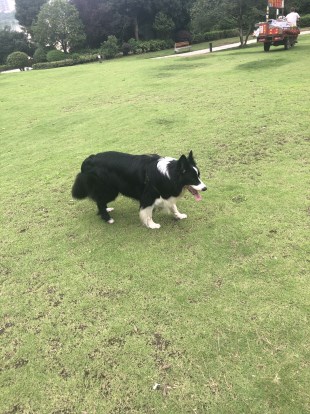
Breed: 2594-n000109-Border_collie